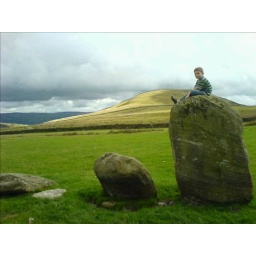
My son Ellis sitting on part of a stone circle in the Lake District.